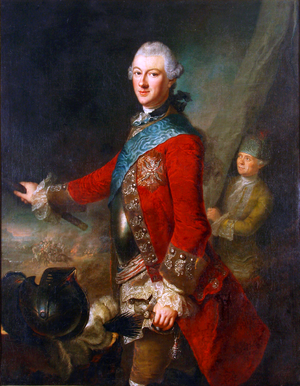
Portrait de Michał Kazimierz Ogiński (1730-1800), Grand Hetman de Lithuanie
Michał Kazimierz Ogiński, ou Michel-Casimir Ogiński en français, né en 1731 à Varsovie et mort le 3 mai 1799 à Słonim, est un aristocrate polonais et représentant des Lumières.
Les collaborateurs de l'Encyclopédie sont les membres de la « société de gens de lettres » qui ont contribué à l'élaboration du Dictionnaire raisonné des sciences, des arts et des métiers de juin 1751 à décembre 1765, sous la direction de Diderot et D’Alembert.
La princesse Tarakanova ou Ielizaveta Vladimirskaïa est une femme d'origine inconnue, née entre 1745 et 1753 et morte le 4 décembre 1775 à Saint-Pétersbourg dans l'Empire russe.